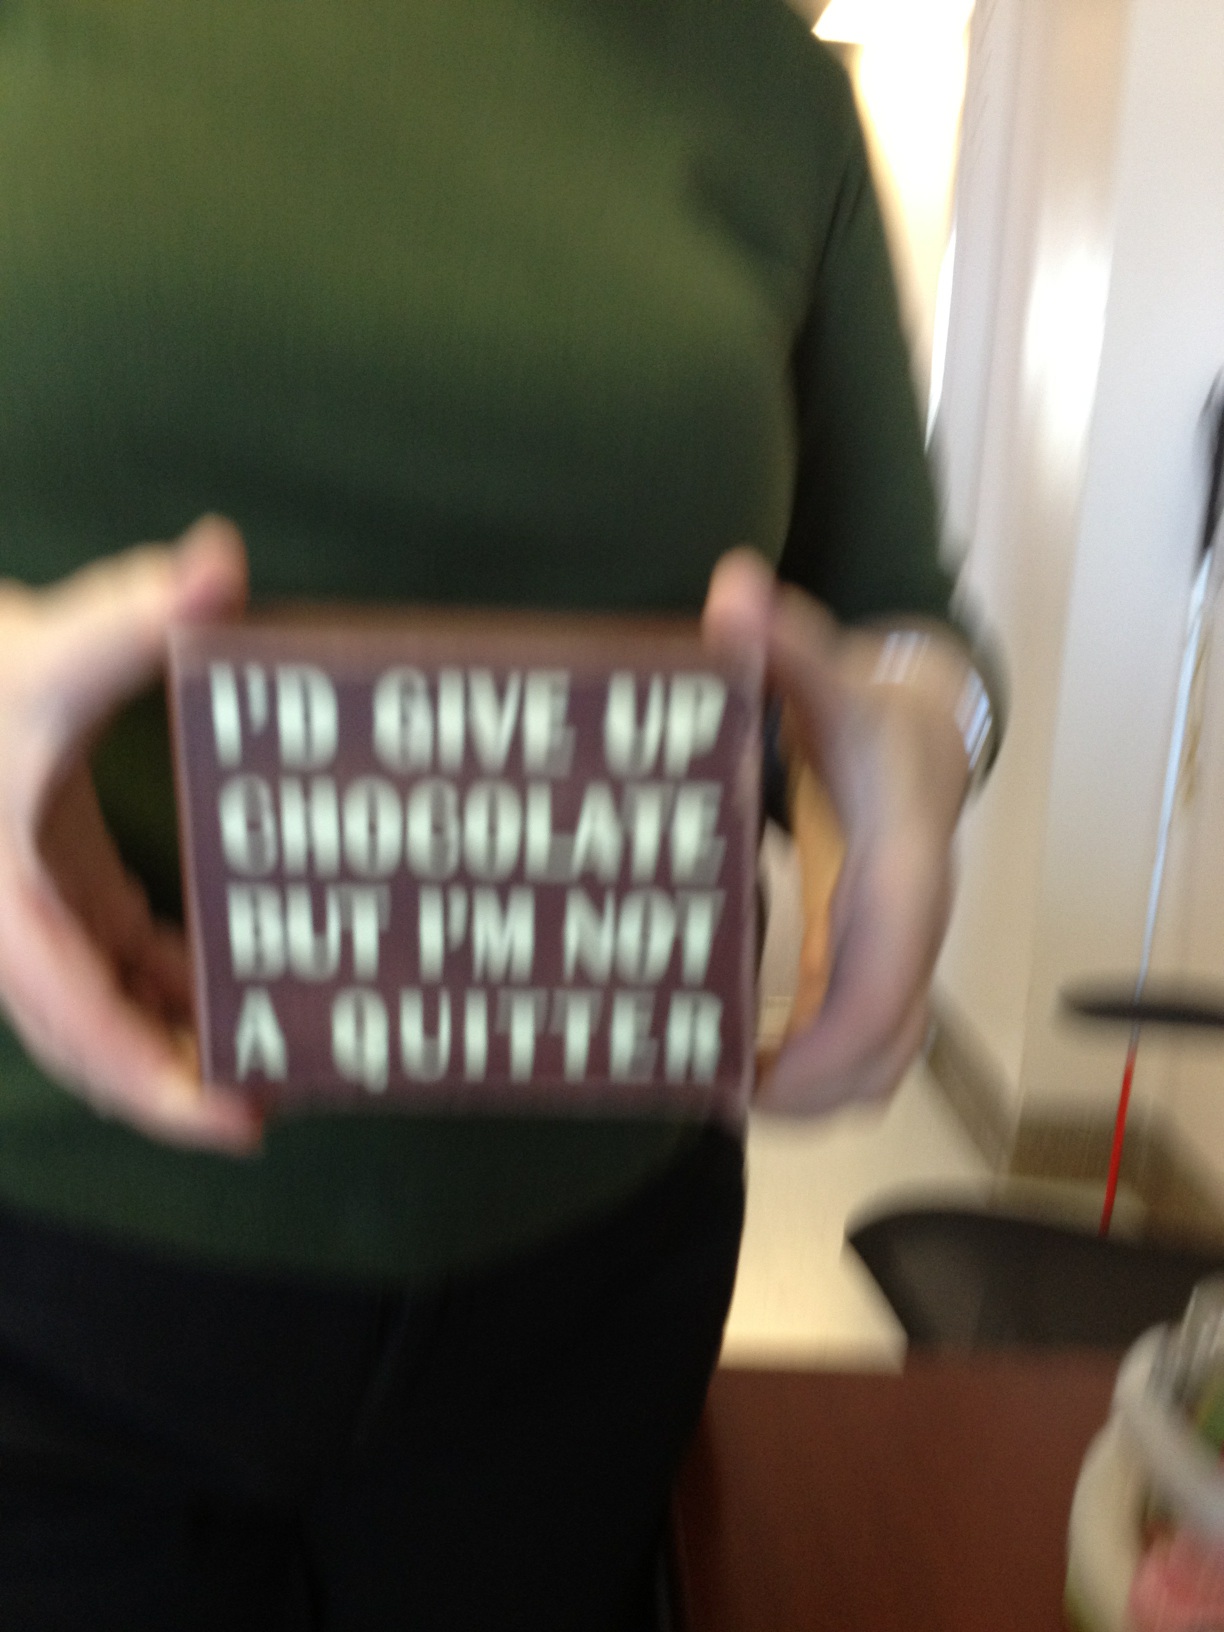Question: What does this say?
Answer: id give up chocolate but im not quitter